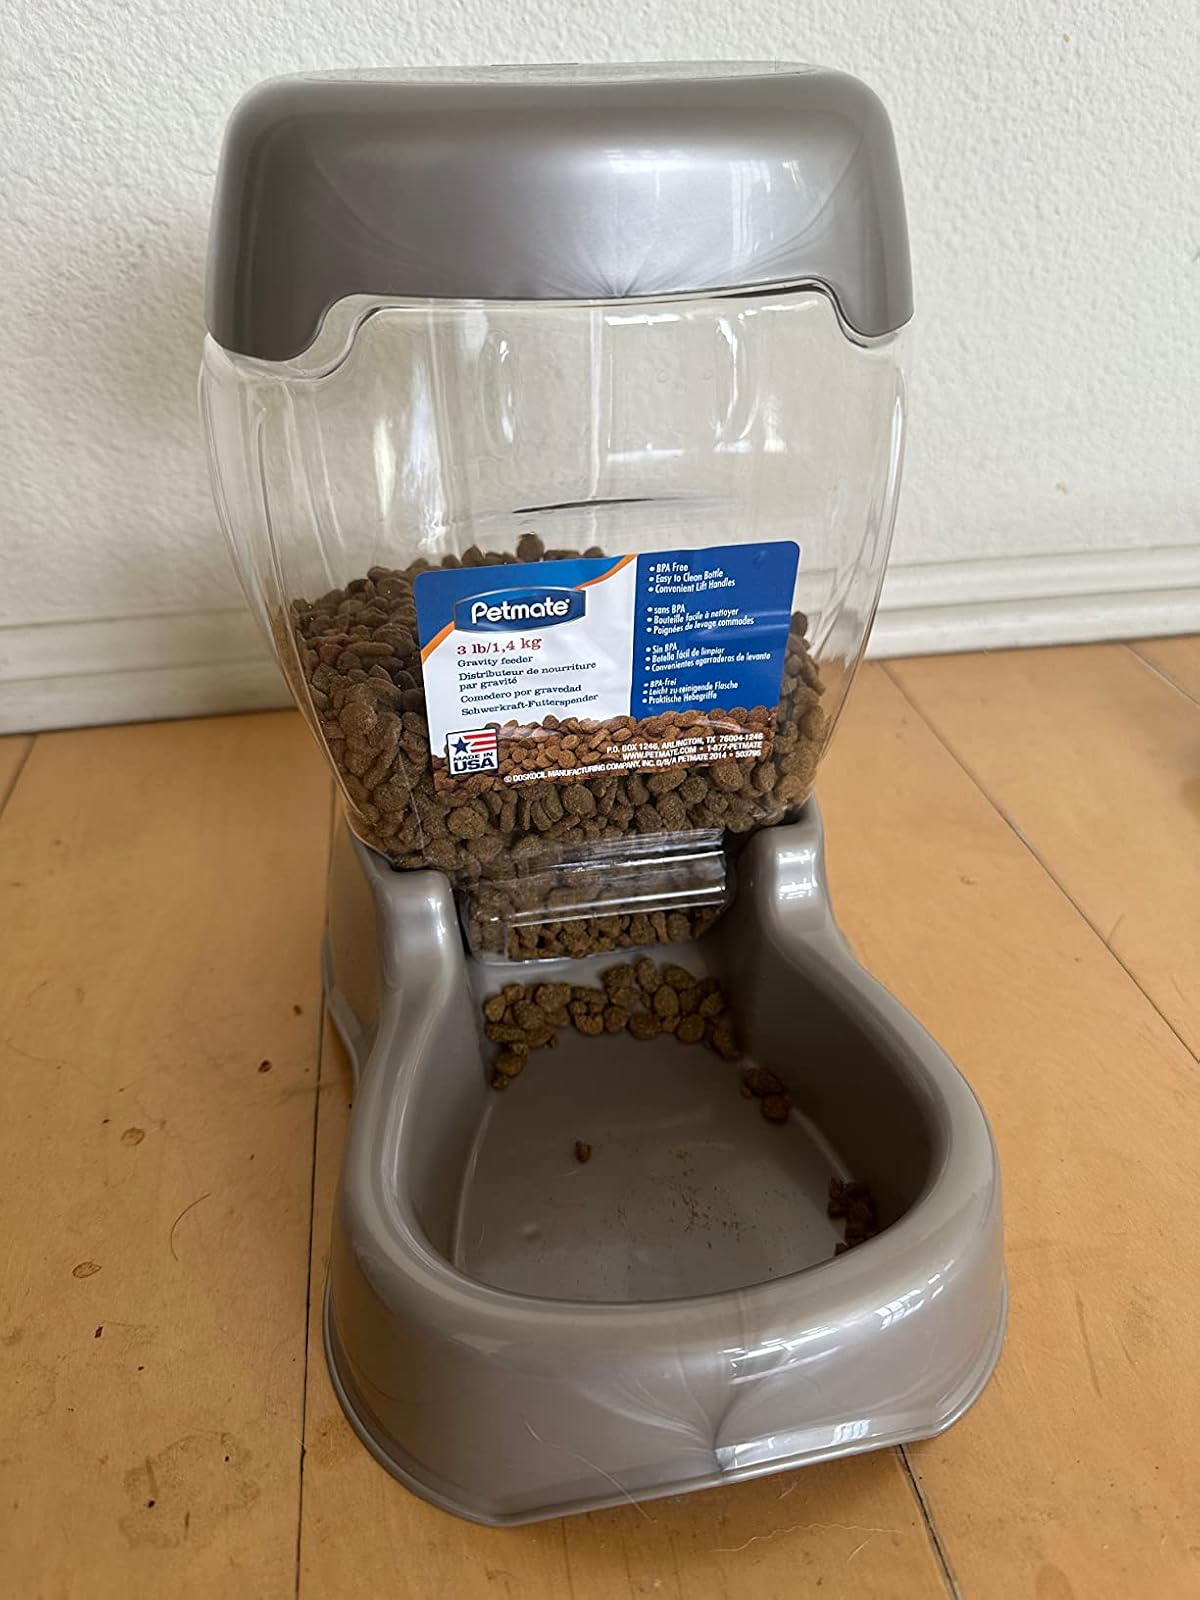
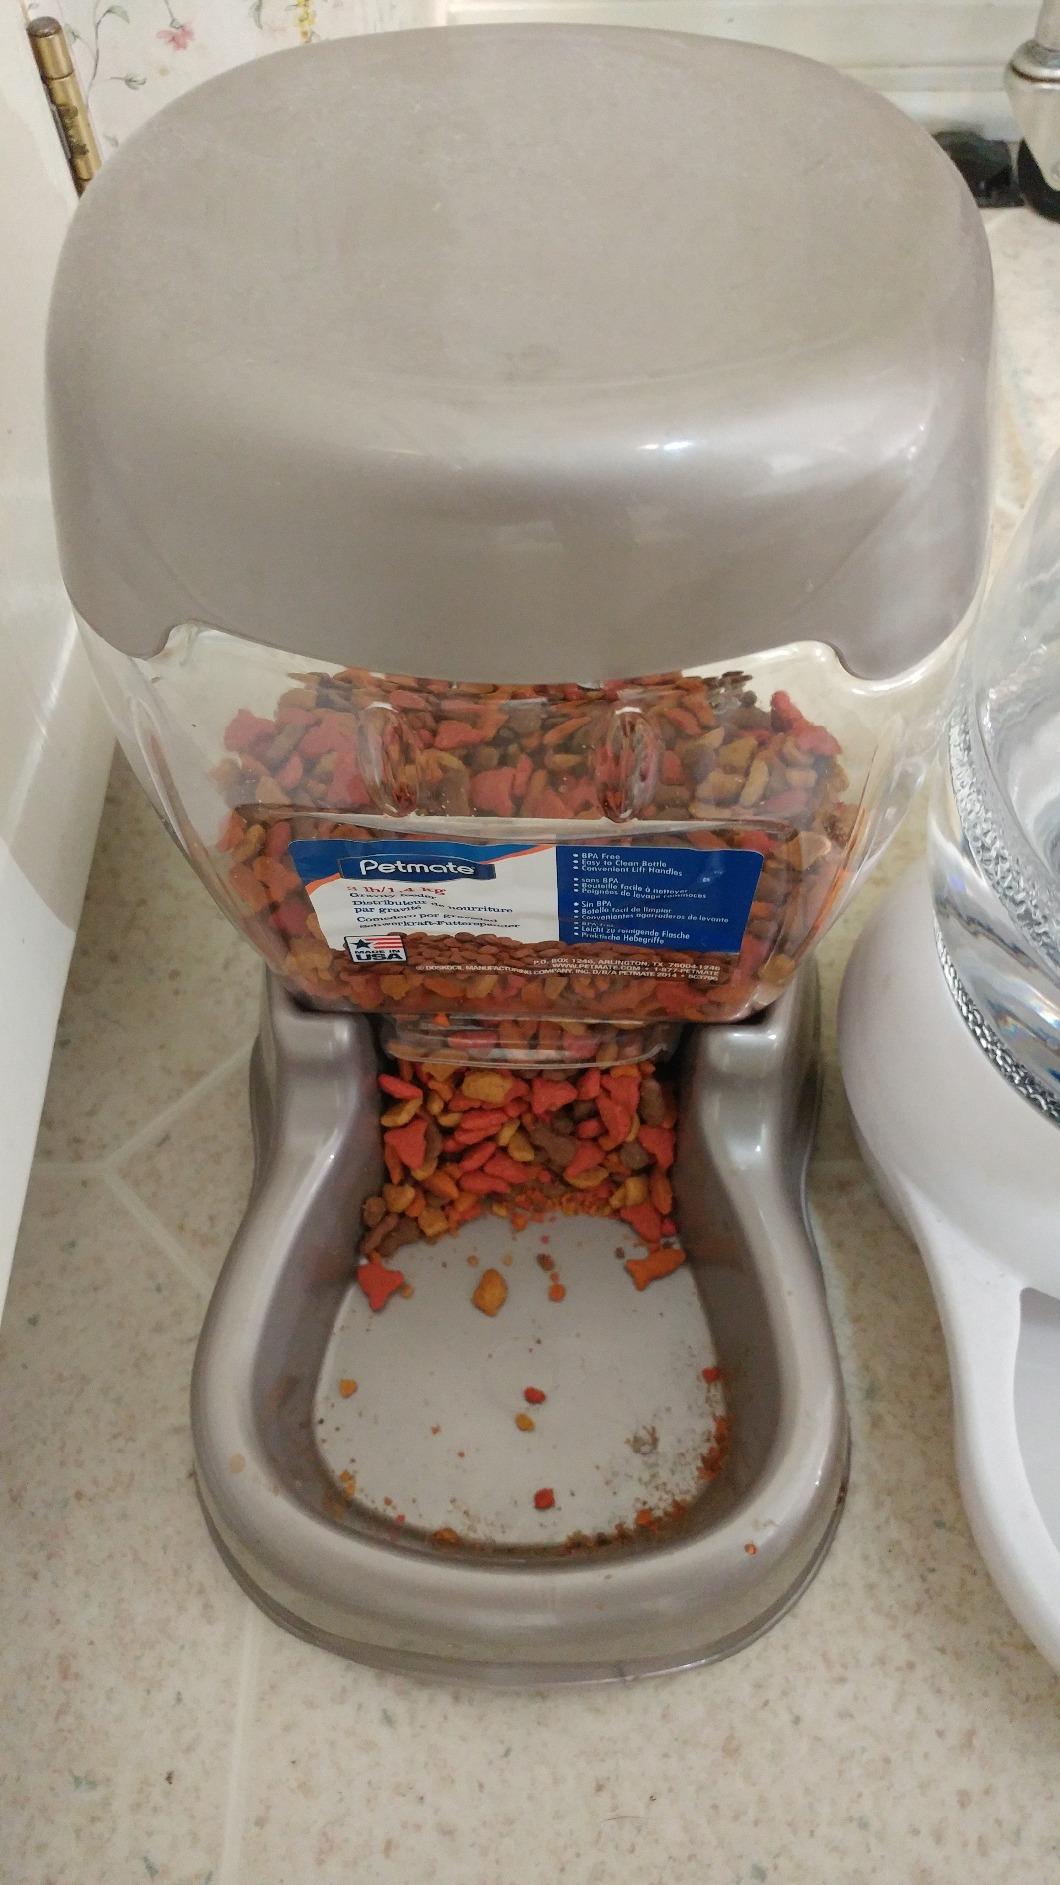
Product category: items_feeder
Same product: yes